Price v. United States

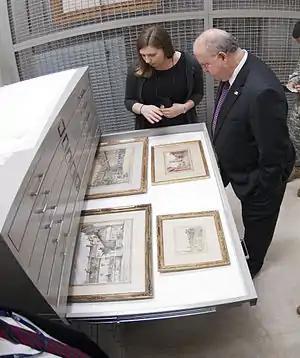
The watercolors involved the dispute housed in storage at the Army Center of Military History. Upper right watercolor is "the Courtyard of the Old Residency in Munich".

The four watercolors by Adolf Hitler had been stored (along with other artwork) in a castle during World War II, and were discovered by the U.S. Army as it occupied Germany. They were originally transferred to a central collecting point in Munich, where they were registered and cataloged. The Hitler watercolors were classified as "military objects" and transferred from Munich to Wiesbaden, and then to the United States around June 1950. Other artwork which belonged to Hoffmann was returned to him.